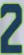
Number: 2